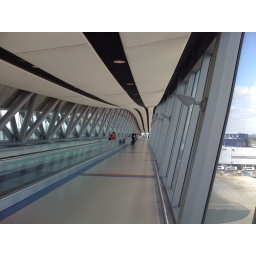
Gatwick Air Bridge at Gatwick Airport, best airport bridge in the world! Love the movement of the celing and windows